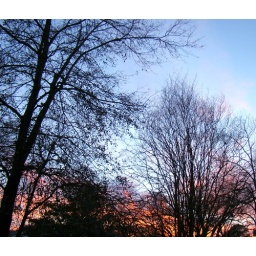
We are surrounded by trees and houses so I don't often see a pretty sunset